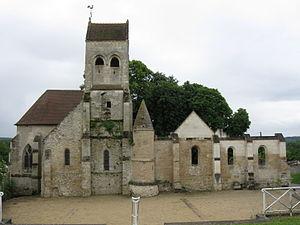
Église Saint-Brice de Neufchelles. (Oise, Picardie).
Neufchelles est une commune française située dans le département de l'Oise en région Hauts-de-France.